Taixi (embryonic breathing)

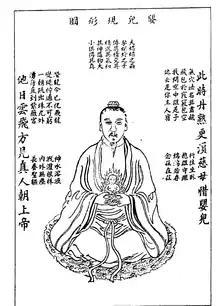
Woodcut illustration of meditation , from the 1615 "Xingming guizhi" "Principles of Balanced Cultivation of Inner Nature and Vital Force")

Although the says that Ge Xuan could hold his breath underwater all afternoon, even allowing for typical hagiographic exaggeration, attempting extreme could be dangerous for embryonic respiration practitioners. The current world record for static apnea (without prior breathing of 100% oxygen) is 11 minutes and 35 seconds (Stéphane Mifsud, 8 June 2009).